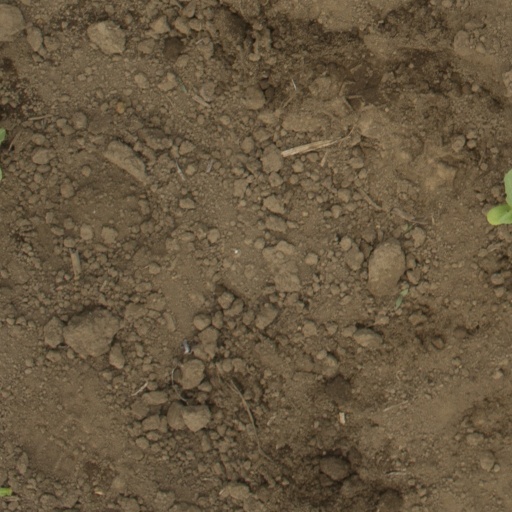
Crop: Jerusalem artichoke